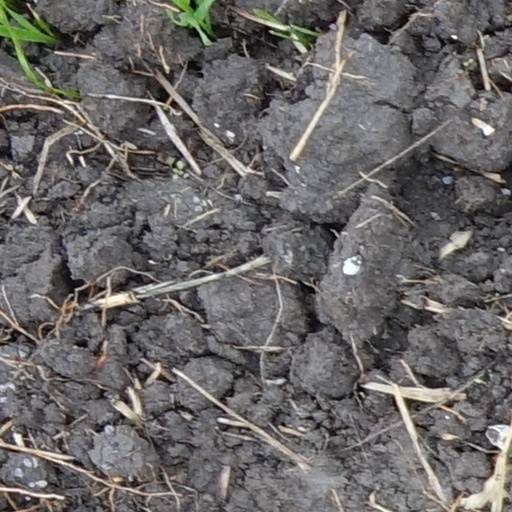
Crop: wheat